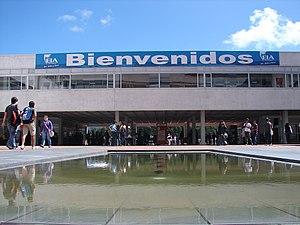
La Universidad EIA est une institution privée d'éducation supérieure de Colombie. Elle dispose de l’accréditation institutionnelle de la part du Ministère de l'Éducation nationale selon la résolution 2203 du 30 mars 2010. Elle est située à Envigado, près de Medellín dans le département d'Antioquia.